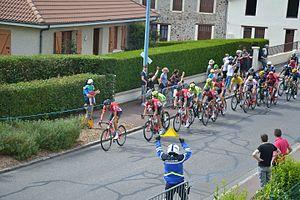
Passage du Tour de France 2016 à Panazol (Haute-Vienne, France), 4e étape.